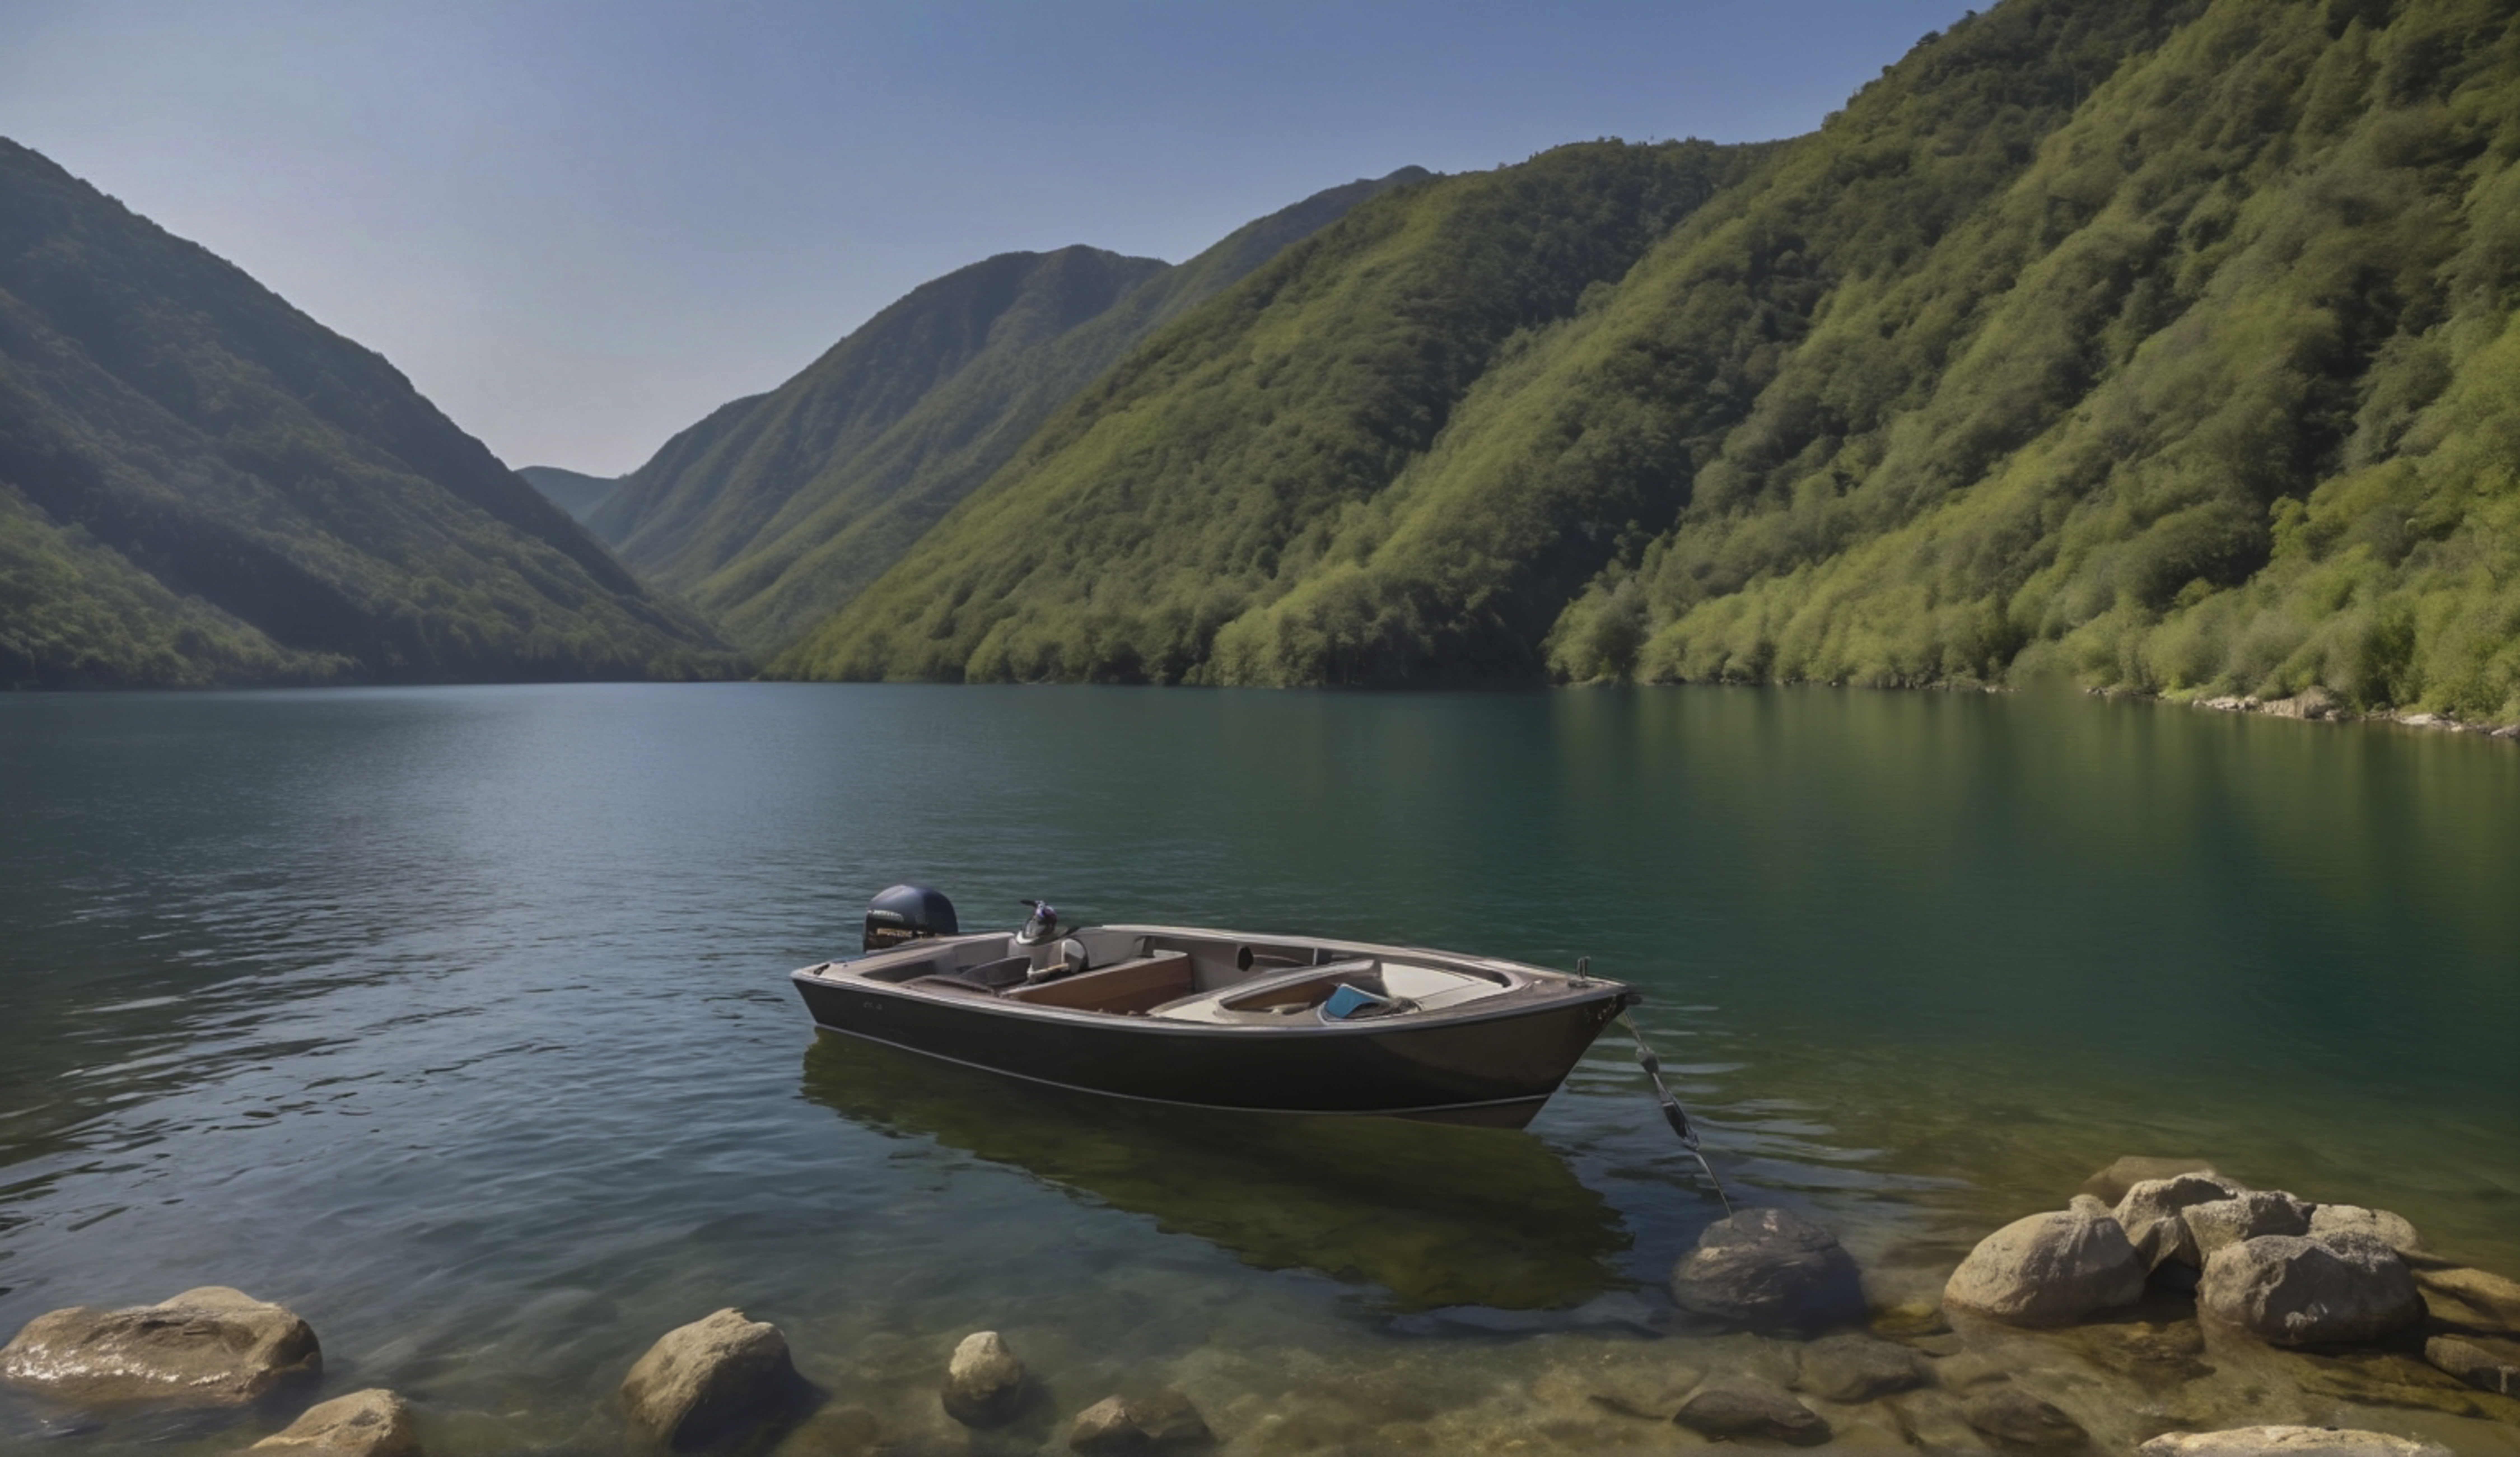
beach, summer, travel, nature, wood, landscape, sea, fish, green, lifestyle, vacation, old, fishing, boat, ship, lake, river, board, wooden, tourism, transportation, marine, coastline, coast, shore, transport, pier, rowing, nautical, fisherman, traditional, vessel, outdoor, boating, rowboat, boats, moored, calm, fishing boat, row, rustic boat, single, small, sunny, view, wooden boat, water, sky, mountain, water resources, watercraft, vehicle, tree, highland, natural landscape, boats and boating equipment and supplies, plant, bank, mountainous landforms, mountain range, cloud, hill, horizon, tarn, fell, mountain river, reservoir, lake district, valley, wilderness, reflection, rock, sound, loch, skiff, bay, recreation, ocean, water transportation, inlet, forest